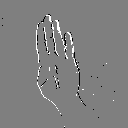
ASL letter: b